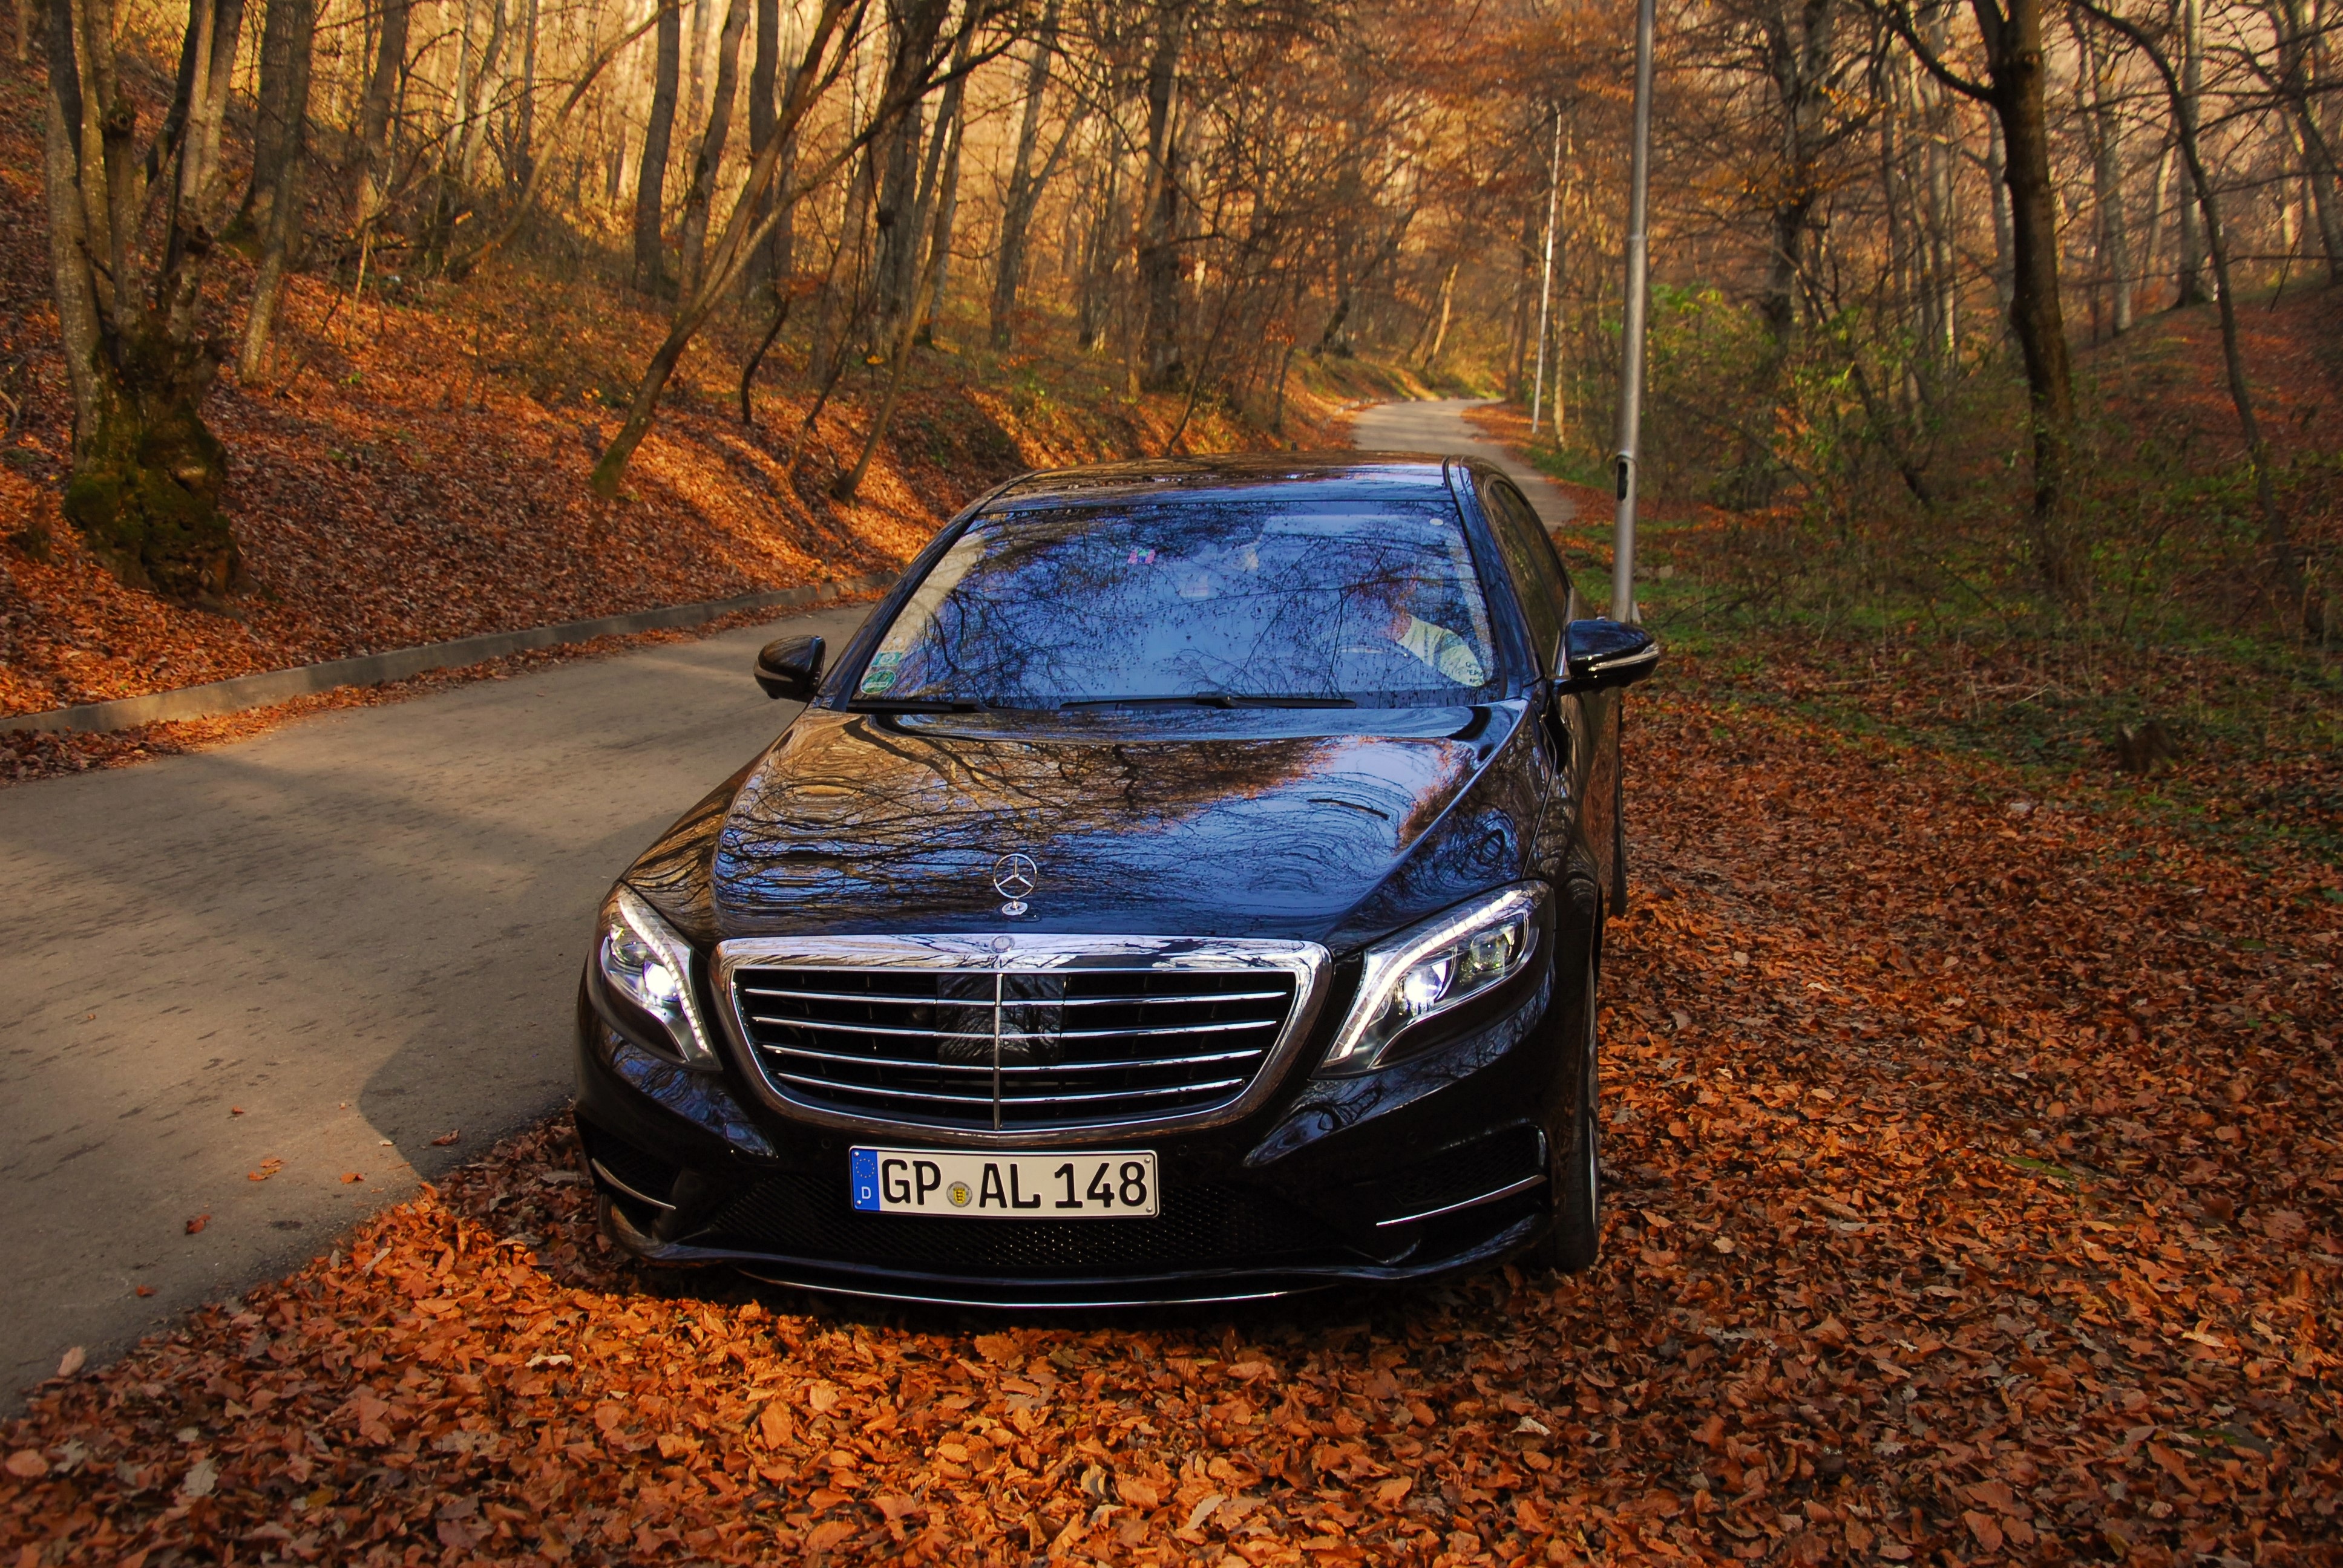
light, technology, car, wheel, automobile, glass, old, summer, transportation, transport, reflection, high, vehicle, color, show, drive, autumn, metal, auto, gray, blue, business, headlight, lamp, extreme, speed, modern, tire, automotive, power, grey, chrome, luxury, design, silver, cars, performance, head, motor, sedan, new, style, elegant, front, mercedes, german, expensive, fast, shiny, shape, presentation, mercedes benz, frontlight, metallic, wealth, rims, halogen, sport utility vehicle, acceleration, land vehicle, prestige, automobile make, automotive exterior, automotive design, luxury vehicle, executive car